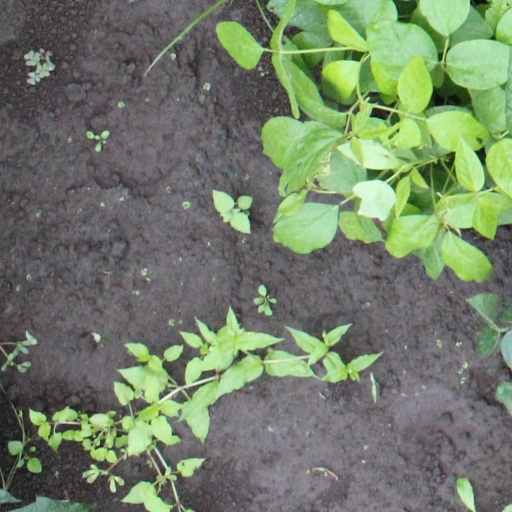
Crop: soybean